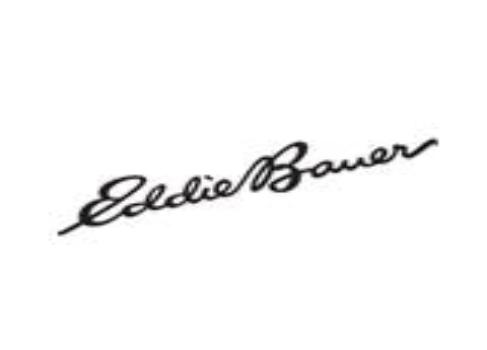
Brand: Eddie Bauer
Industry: Clothes